Women in the military in the Americas

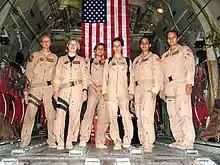
From 2005, the first all female C-130 Hercules crew to serve a combat mission for the U.S. Air Force.

A few women fought in the American Army in the American Revolutionary War while disguised as men. Deborah Sampson fought until her sex was discovered and she was discharged, and Sally St. Clare died in the war. Anna Maria Lane joined her husband in the Army, and by the time of the Battle of Germantown, she was wearing men's clothes. According to the Virginia General Assembly, "in the revolutionary war, in the garb, and with the courage of a soldier, [Lane] performed extraordinary military services, and received a severe wound at the battle of Germantown."